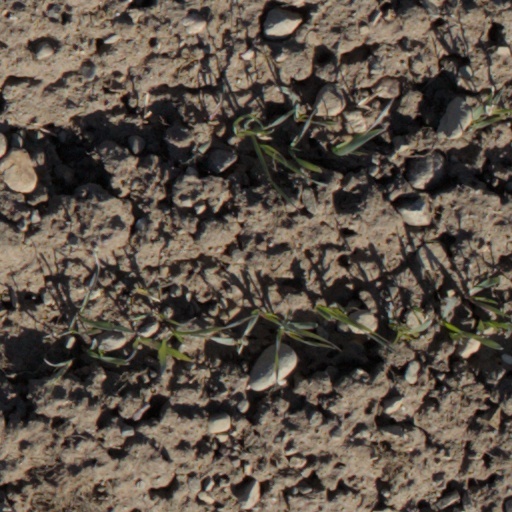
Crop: wheat